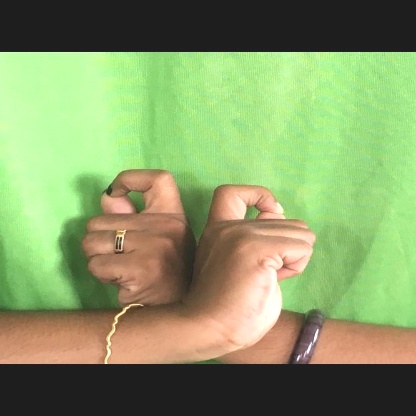
Mudra: Berunda